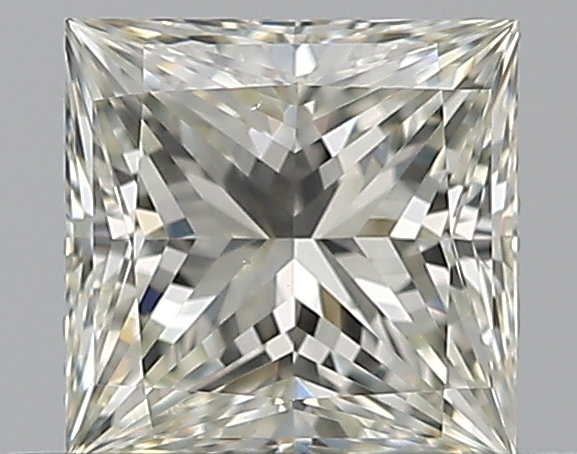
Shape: princess
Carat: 0.5
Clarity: VS2
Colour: H
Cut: EX
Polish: VG
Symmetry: EX
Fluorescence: VS
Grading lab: GIA
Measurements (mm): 4.42 x 4.36 x 3.14